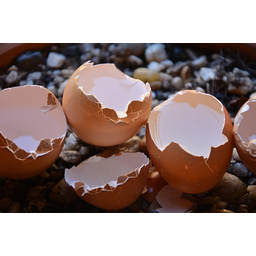
Label: eggshells